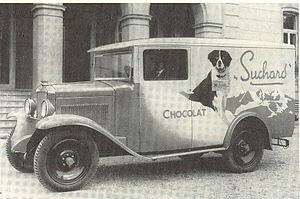
La Fiat 514 est une automobile fabriquée par le constructeur italien Fiat entre 1929 et 1932.